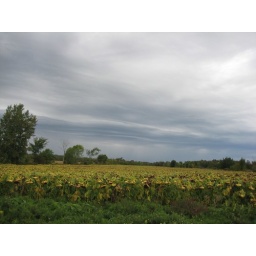
A field of sunflowers, on a rural road somewhere in eastern Ontario.